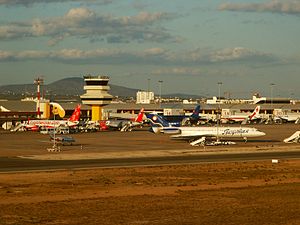
Faro Lufthavn
Faro Lufthavn, er en international lufthavn placeret 3 km vest for Faro på Algarvekysten i Portugal. Lufthavnen blev indviet i 1966, og i 2010 ekspederede den 5.342.707 passagerer og 39.629 flybevægelser, hvilket gør den til landets anden travleste efter Lissabon-Portela Lufthavn.